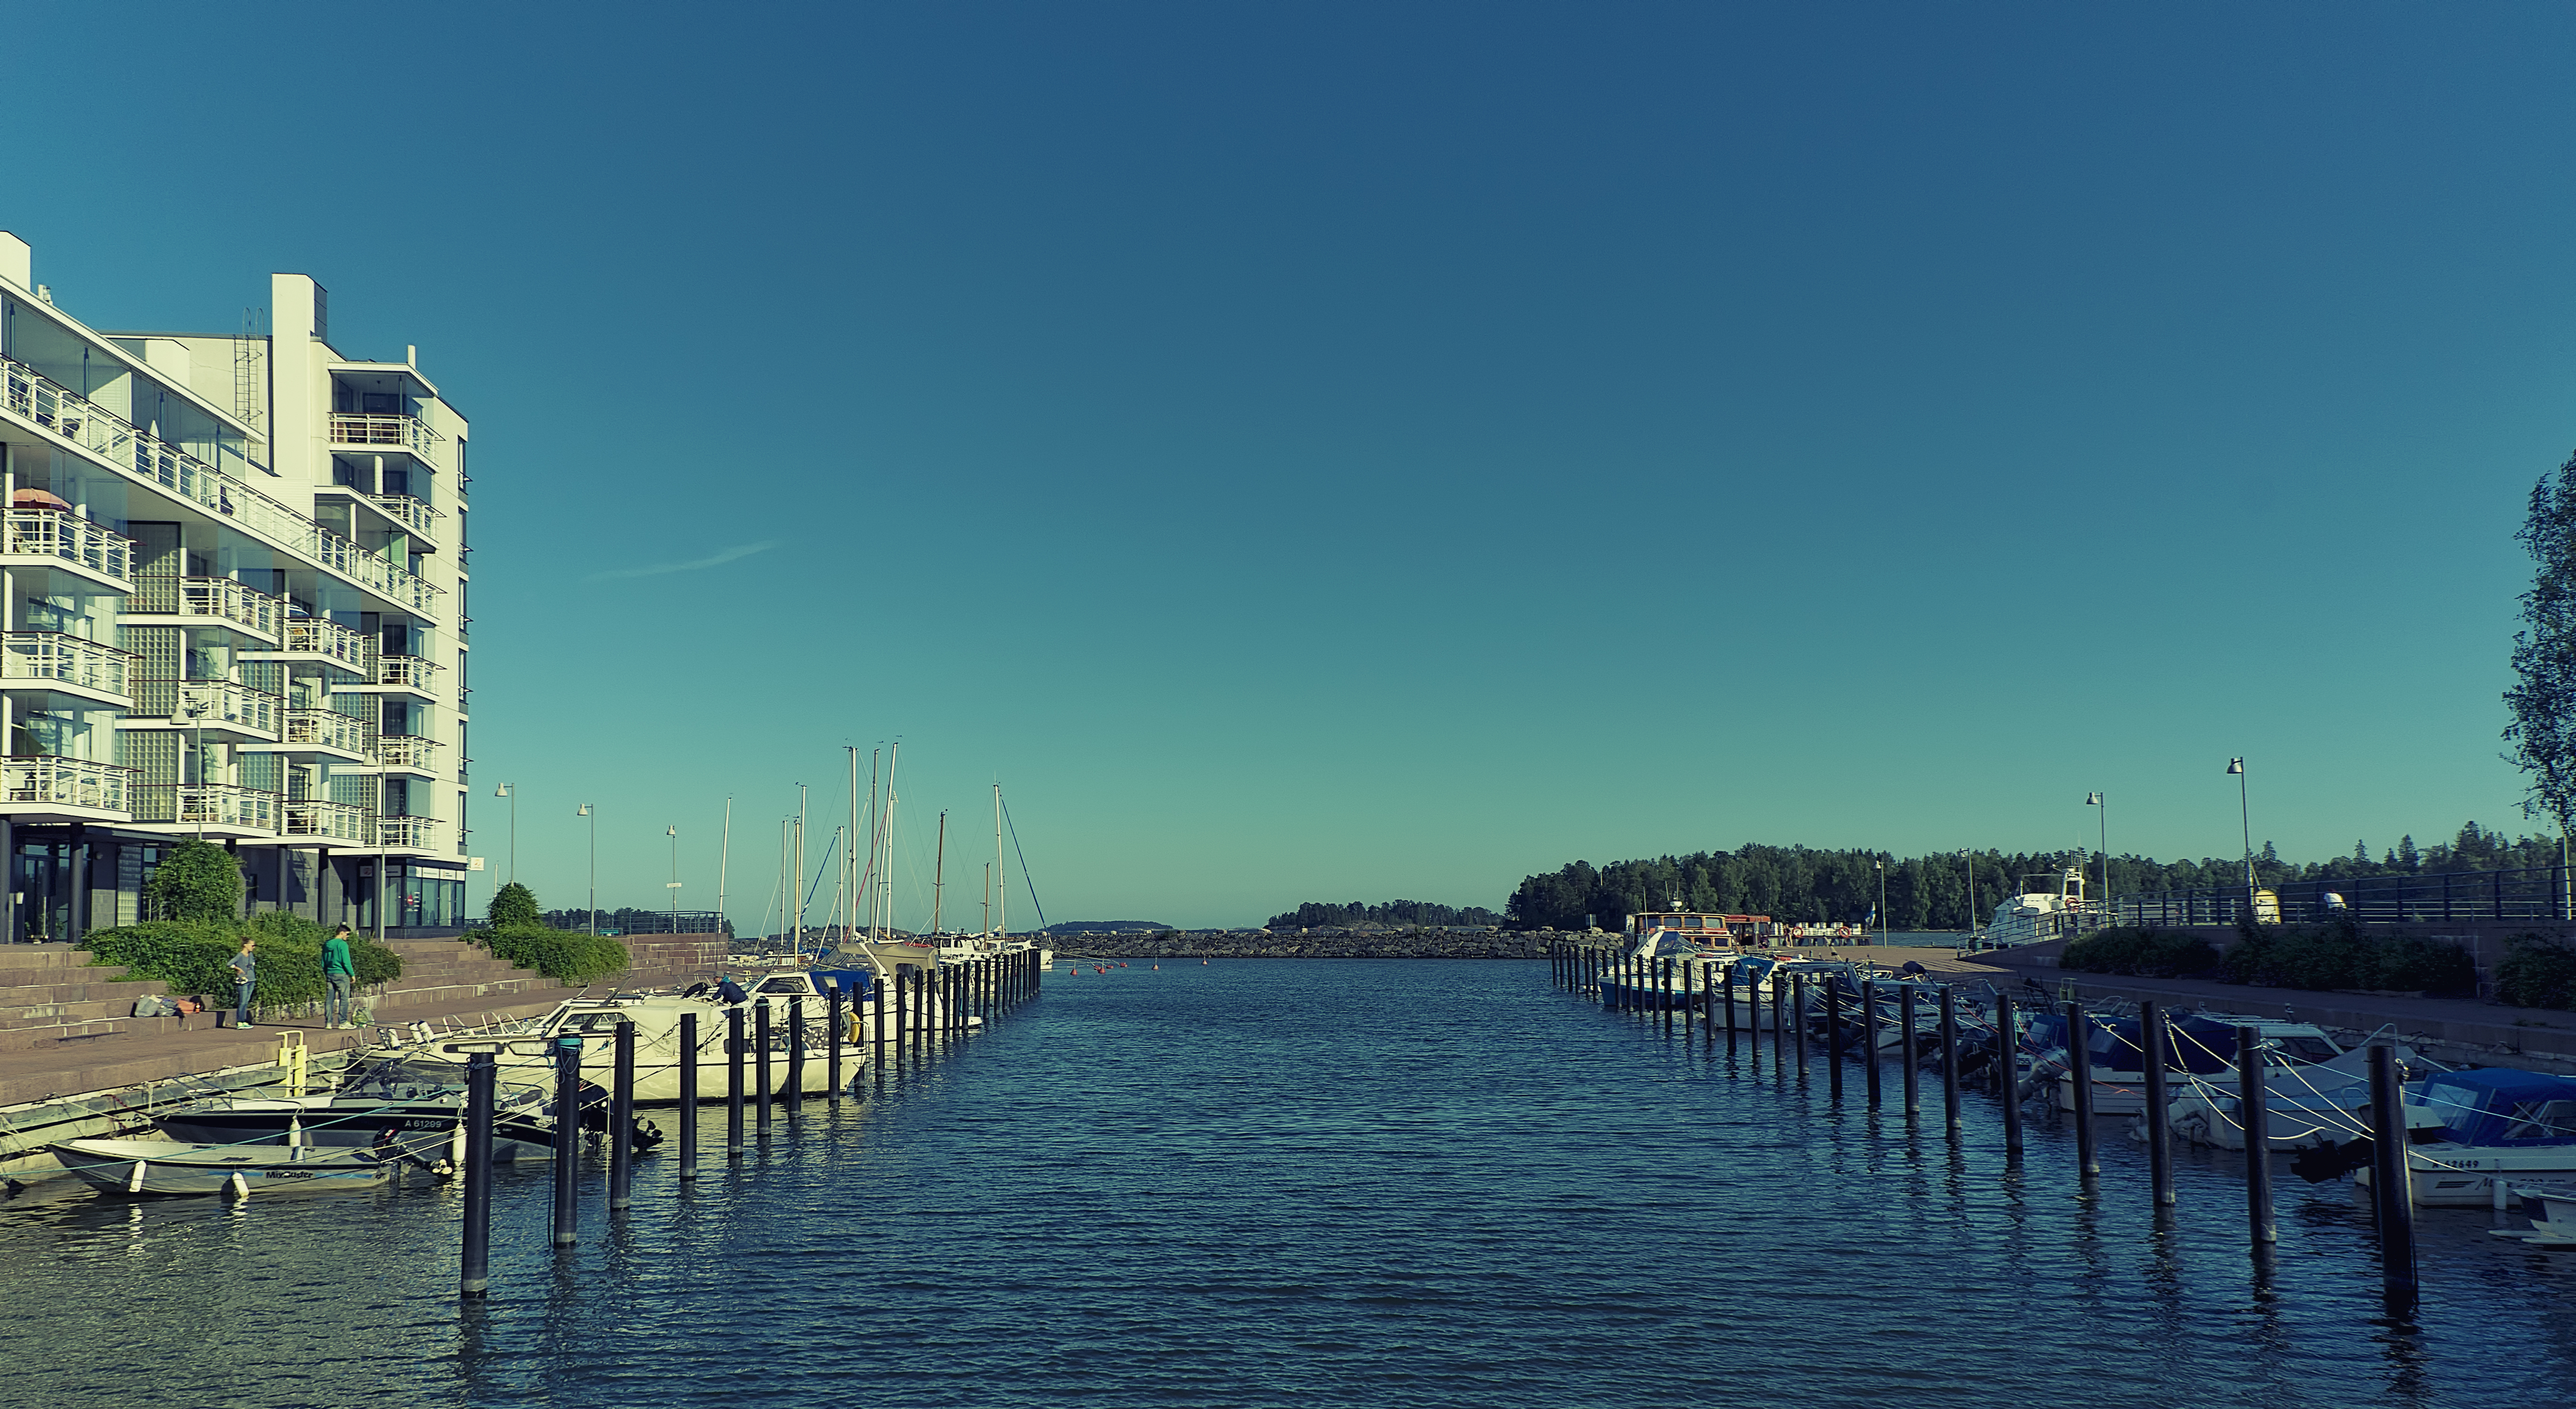
sea, coast, water, outdoor, horizon, dock, people, sky, skyline, building, cityscape, dusk, evening, reflection, vehicle, bay, landmark, harbor, marina, port, waterway, plants, trees, boats, finland, helsinki, promenade, islands, breakwater, vuosaari